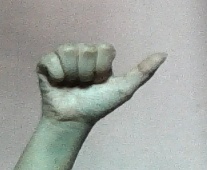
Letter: dhad